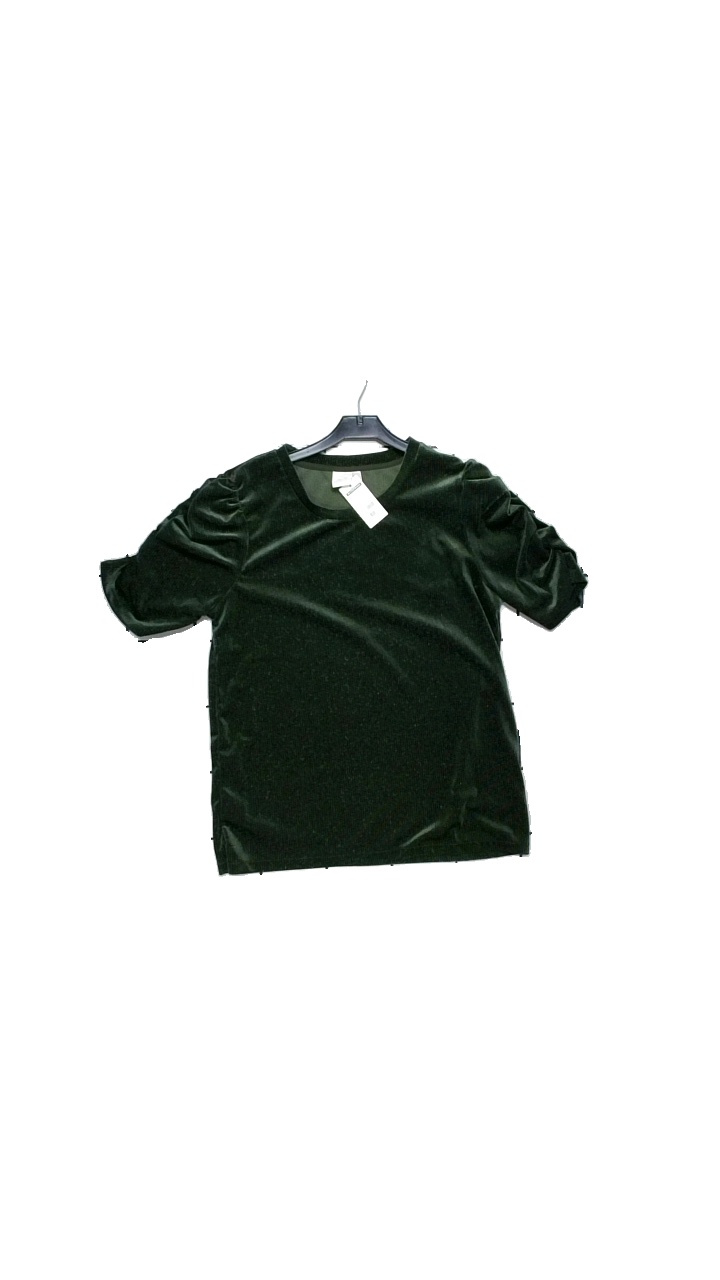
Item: Top (Ladies)
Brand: Ichi
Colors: Green
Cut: Regular
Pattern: Glitter
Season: Autumn
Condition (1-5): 5
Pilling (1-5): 4
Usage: Reuse
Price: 50-100